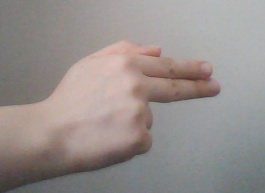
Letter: ghain